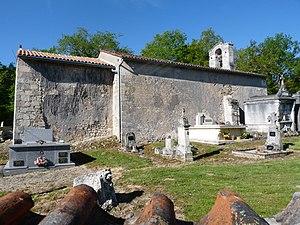
Chapelle de Guizengeard, Charente, France
La commanderie Saint-Jean-Baptiste de Guizengeard est une commanderie hospitalière supposée d'origine templière, située à Guizengeard, en Charente, au sud-ouest d'Angoulême. Sa chapelle est l'actuelle église paroissiale, entourée de son cimetière.